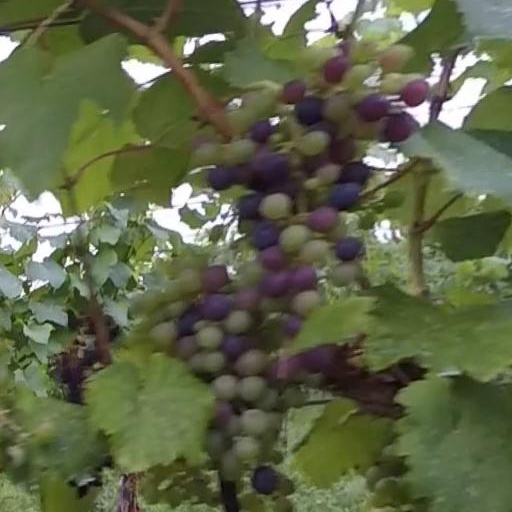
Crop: grape